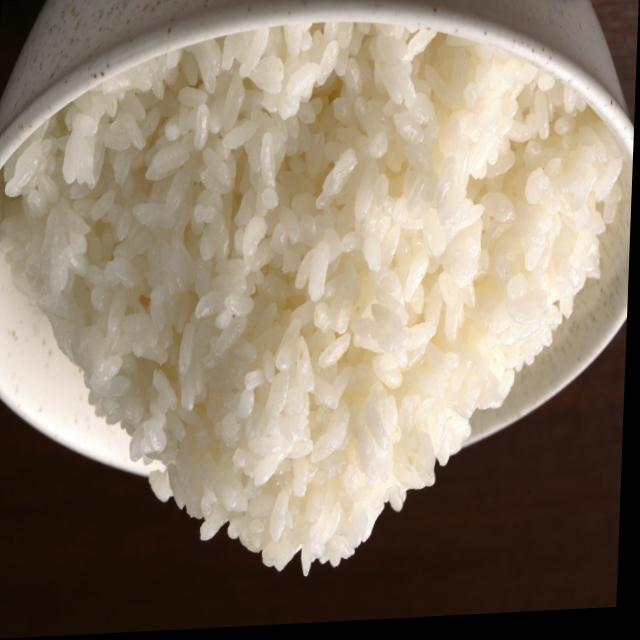
Dish: white_rice